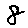
Label: 8